Khalid (American singer)

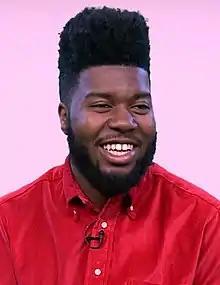
Khalid in 2017

Khalid began writing and creating music in high school; he posted his early works to SoundCloud. Shortly after graduating from Americas High School, Khalid reached number two on the "Billboard" Twitter Emerging Artists chart in July 2016. His single "Location" began charting, which led to his being featured in many publications, including "Billboard", Yahoo!, BuzzFeed, and "Rolling Stone". With production from Syk Sense, Tunji Ige, and Smash David, "Location" finished the year 2016 at number 20 on the US Mainstream R&B/Hip-Hop Airplay chart and reached the Top 10 on the US Hot R&B Songs chart on January 21, 2017. The music video for "Location" premiered on "The Fader"'s website. The album's second single "Young Dumb & Broke" became a sleeper hit, becoming a hit at rhythmic formats and crossing over to pop radio into early 2018.